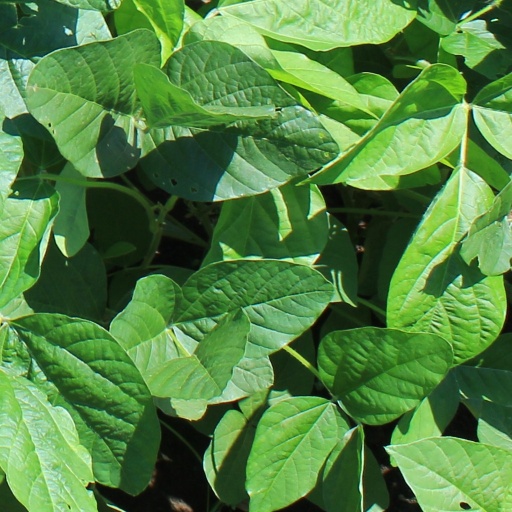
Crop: soybean